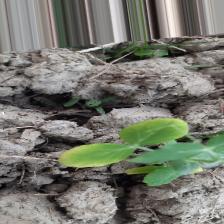
Label: Normal